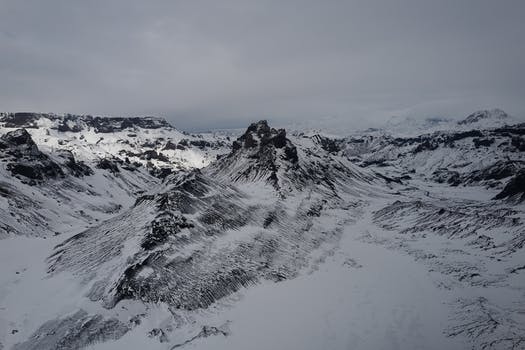
Label: No Watermark